San Francisco Bay Area

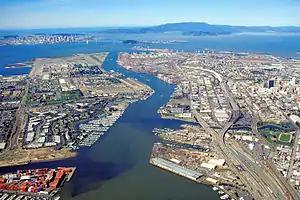
The Port of Oakland is the 36th busiest American port by tonnage.

Bald eagles were once common in the Bay Area, but habitat destruction and thinning of eggs from DDT poisoning reduced the California state population to 35 nesting pairs. Bald eagles disappeared from the Bay Area in 1915, and only began returning in recent years. In the 1980s an effort to re-introduce the species to the area began with the Santa Cruz Predatory Bird Research Group and the San Francisco Zoo importing birds and eggs from Vancouver Island and northeastern California, and there are now nineteen nesting couples in eight of the Bay Area's nine counties. Other once absent species that have returned to the Bay Area include Swainson's hawk, white tailed kite, and the osprey.